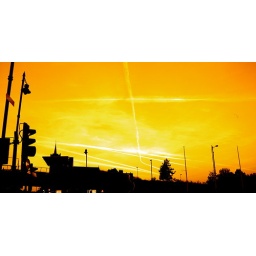
orangey yellow sky over mile end park